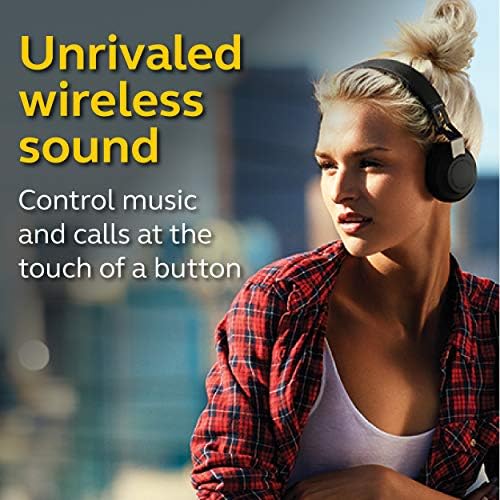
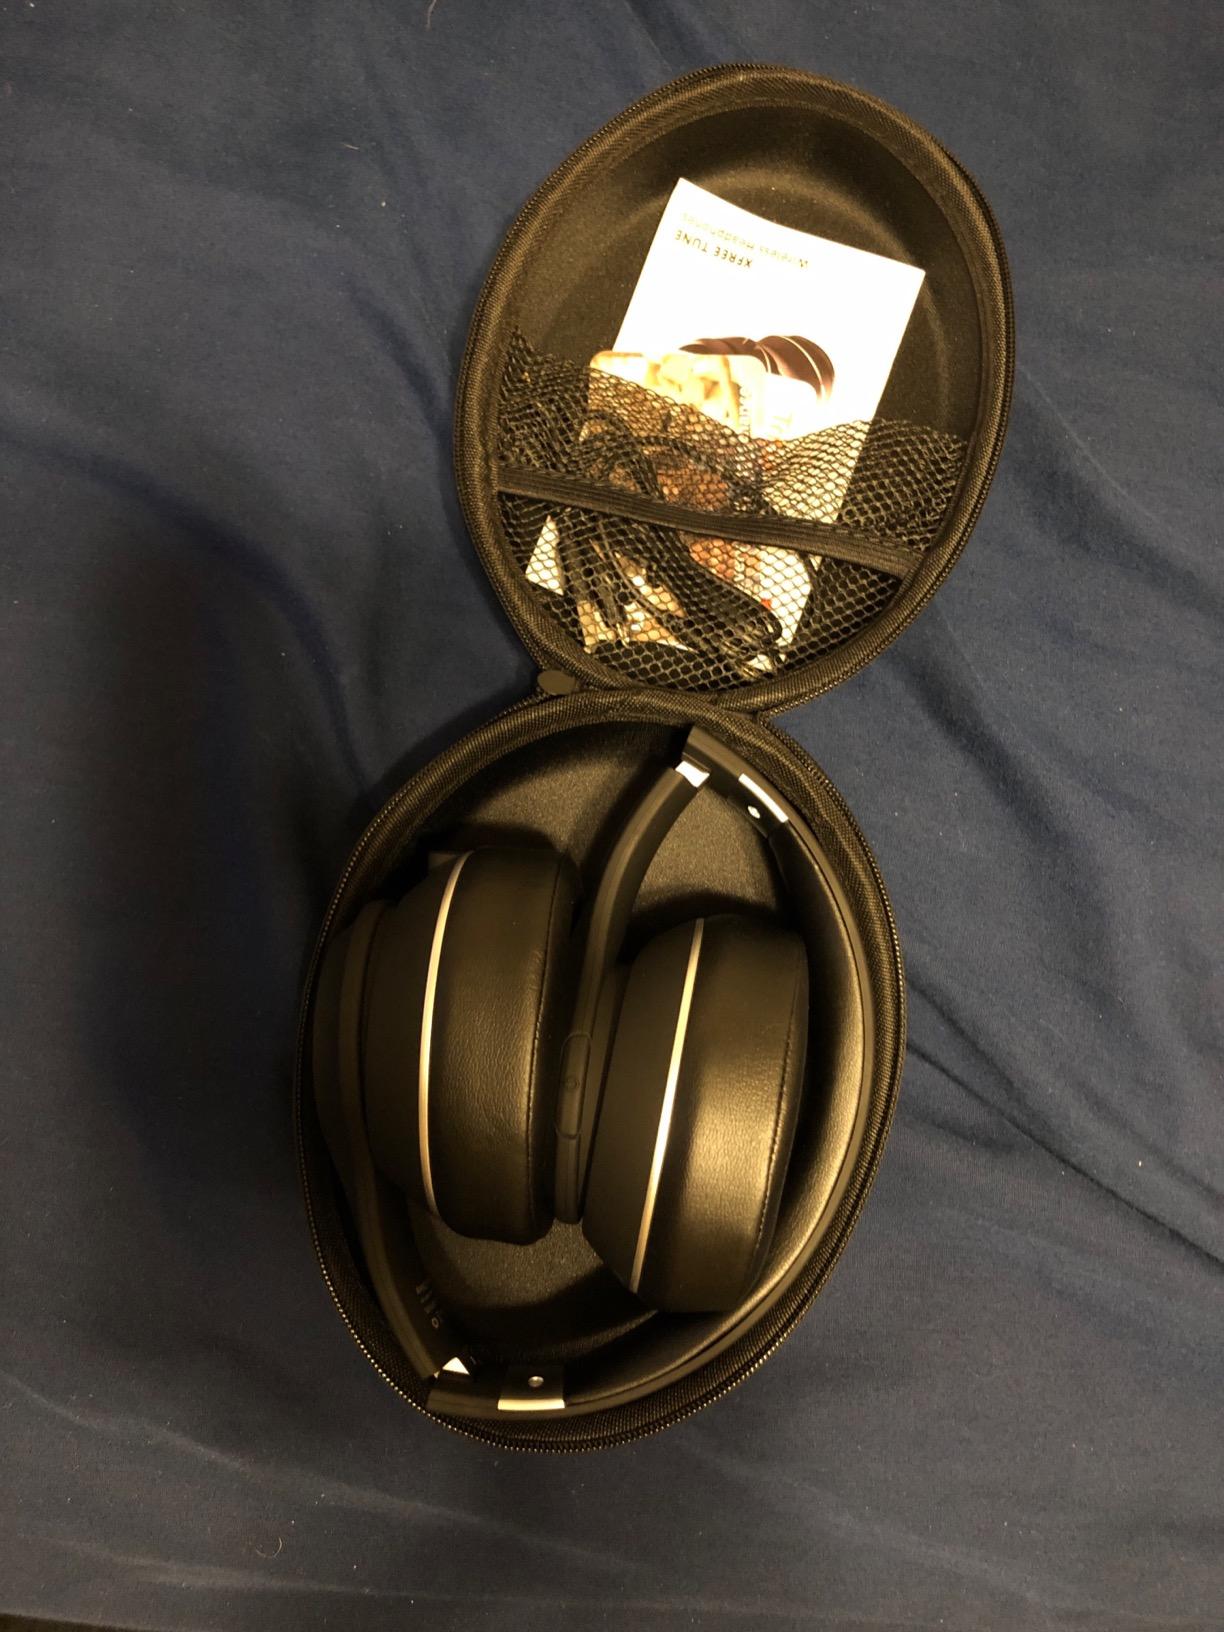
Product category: headphones
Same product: no